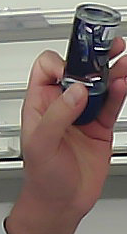
Product: nivea_rollon